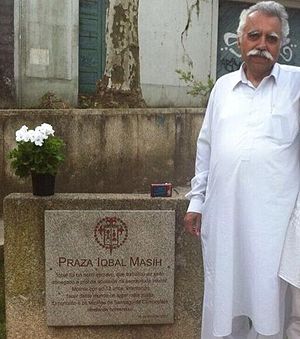
Iqbal Masih / Eftermæle
Ehsan Ullah Khan besøger Iqbal Masih-pladsen i Santiago de Compostela.
Iqbal Masih var en pakistansk dreng, der blev et symbol på hensynsløst børnearbejde i udviklingslandene.